County Line, Wisconsin

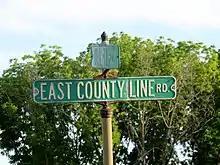
Sign for East County Line Road in County Line

The Marinette County portion of the community is located in the town of Grover, while the Oconto County portion is located in the town of Little River. County Line is located on County Trunk Highway W near U.S. Highway 41, southwest of Peshtigo. East County Line Road and Old 41 Road intersect in County Line.